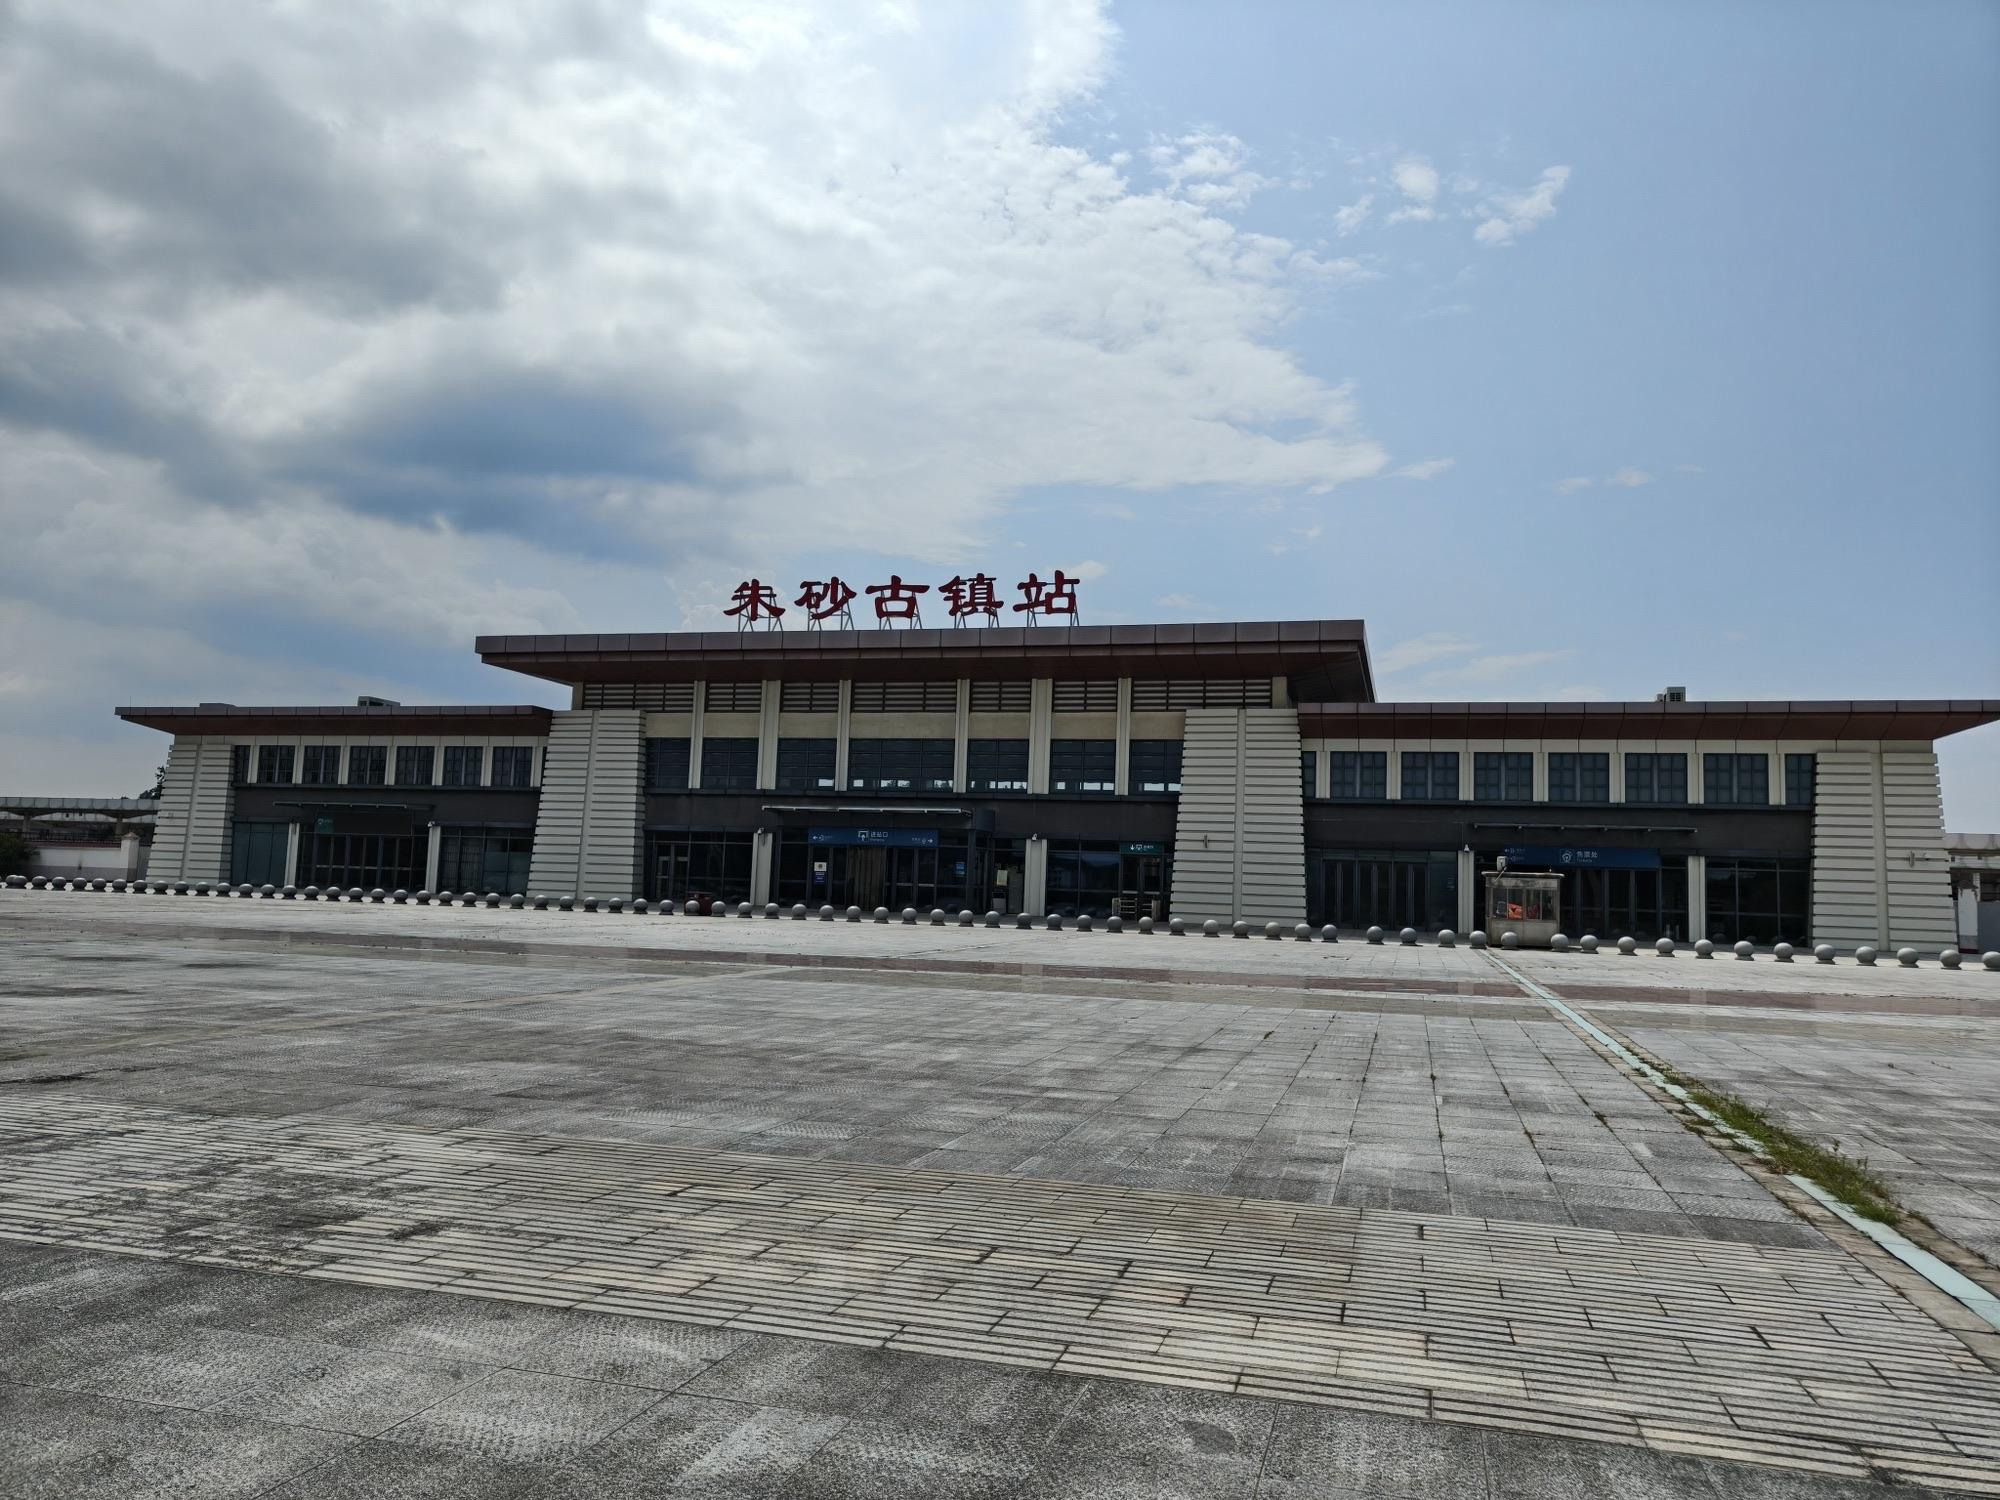
地标名称：朱砂古镇站
所在城市：铜仁市·玉屏侗族自治县